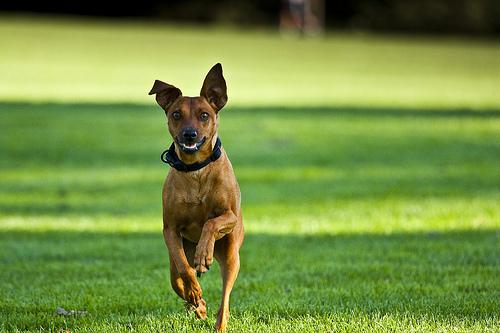
Breed: miniature pinscher